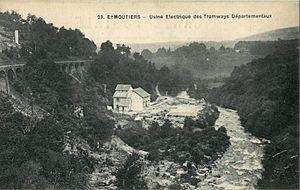
Carte postale ancienne, avec une mention d'éditeur illisible en bas à droite, n°23
Les Chemins de fer départementaux de la Haute-Vienne, surnommé le trami par les haut-viennois, est un ancien tramway électrique du département de la Haute-Vienne.